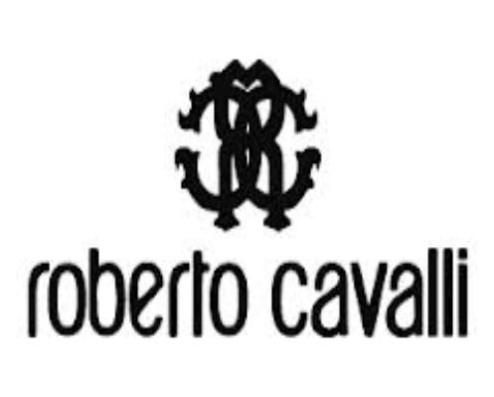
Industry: Clothes